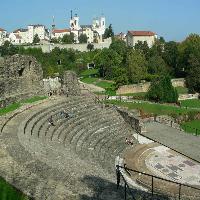
Weather: sun or clear